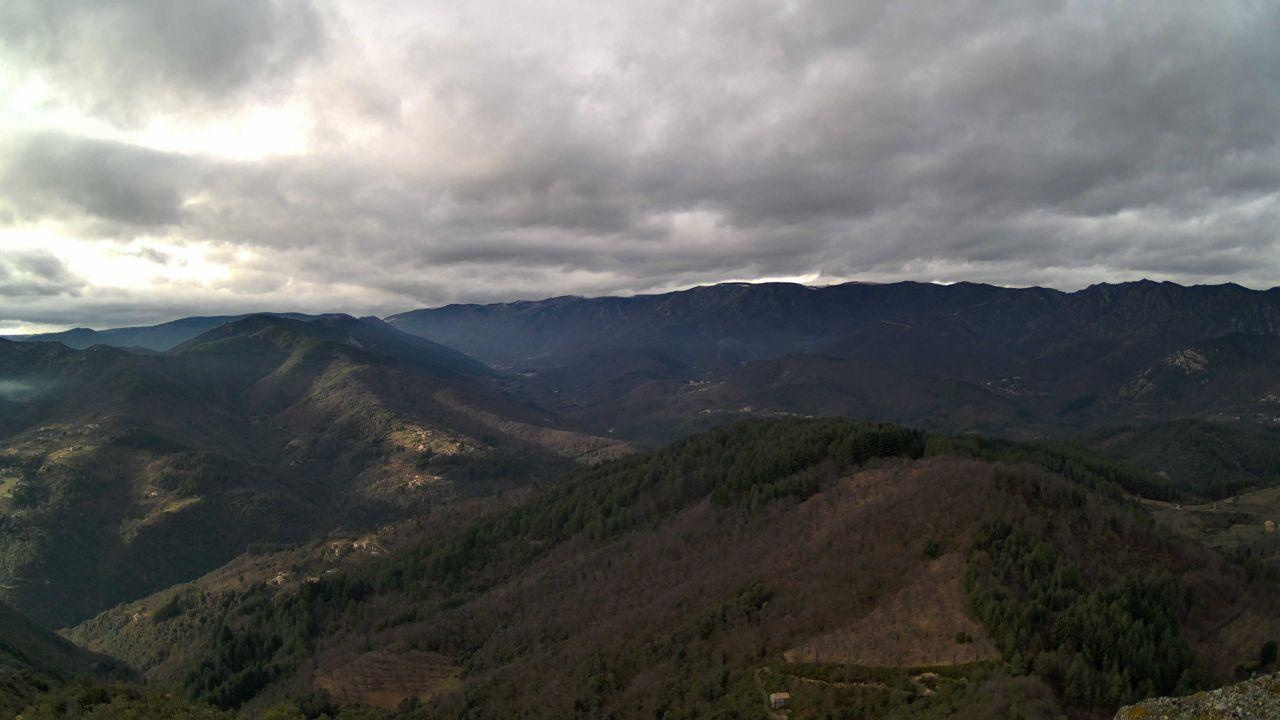
Fire: no
Smoke: yes